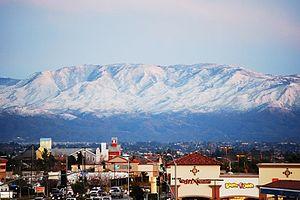
La French Valley, est une vallée située dans le comté de Riverside, au sud de la Californie dans le Inland empire et fait partie du Grand Los Angeles. Cette vallée a donné son nom à la cité de French Valley.
Murrieta est une ville de l'État de Californie, située dans le comté de Riverside. Lors du recensement de 2010, sa population s’élevait à 103 466 habitants. Elle fait partie de l'aire urbaine de Murrieta-Temecula-Menifee comptant 441 546 lors du recensement de 2010.